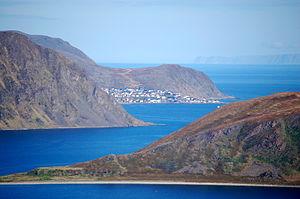
La péninsule de Sværholt est une péninsule du comté de Finnmark, dans le nord de la Norvège.